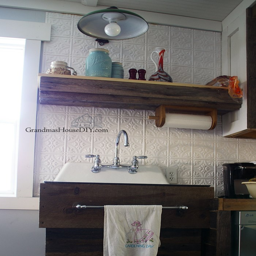
all of the tips and tricks i learned along the way renovating our house to save over 70,000 on the renovation on our home .